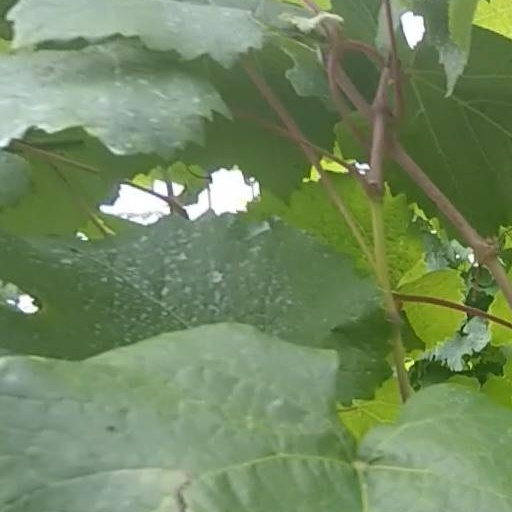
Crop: grape